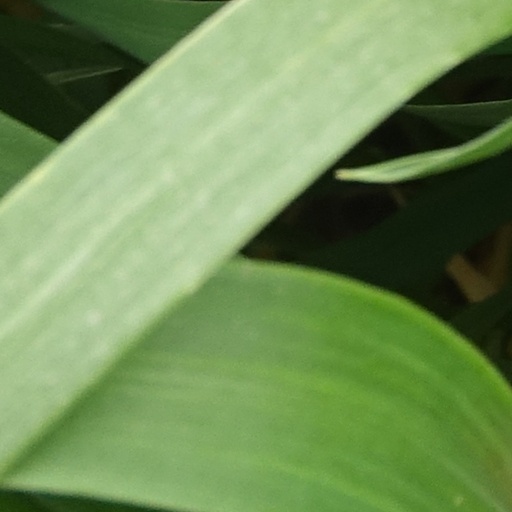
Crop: wheat